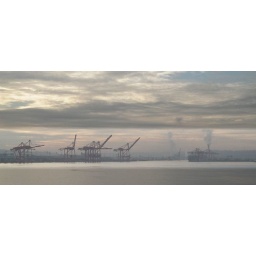
Makes you wonder if the person who designed these cranes had a certain ancient animal in mind.